Alkynol

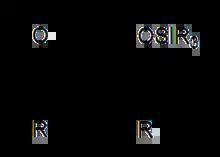
The molecular structure of an ynolate (left) and a generic silyl derivative (right)

Ynolates are chemical compounds with a negatively charged oxygen atom attached to an alkyne functionality. They were first synthesized in 1975 by Schöllkopf and Hoppe via the "n"-butyllithium fragmentation of 3,4-diphenylisoxazole.